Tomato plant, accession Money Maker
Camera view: tilt-top (135 deg); turntable rotation: 150 degrees
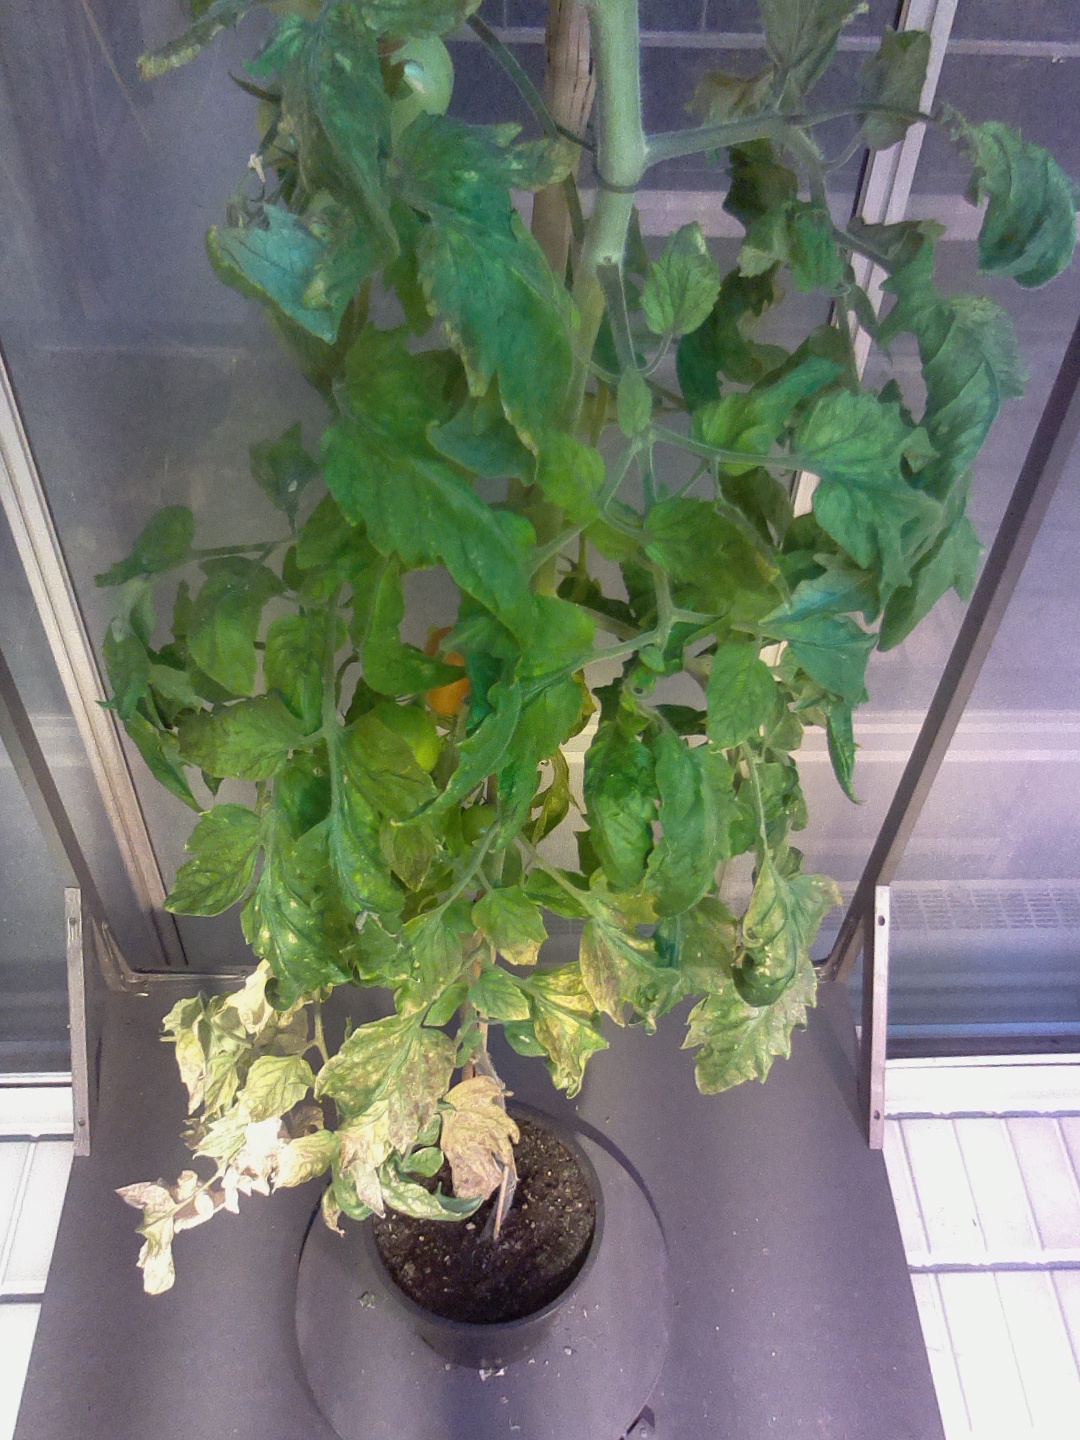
BBCH growth stage 80: fruits start showing typical ripe color (orange -> red)